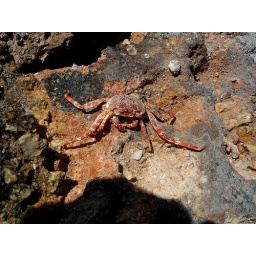
A crab on a rock in the Indian ocean off the coast of the island of Zanzibar, Tanzania.